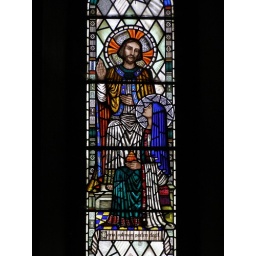
Trena Cox stained glass window (1933) in St Michael, Huyton, Lancashire